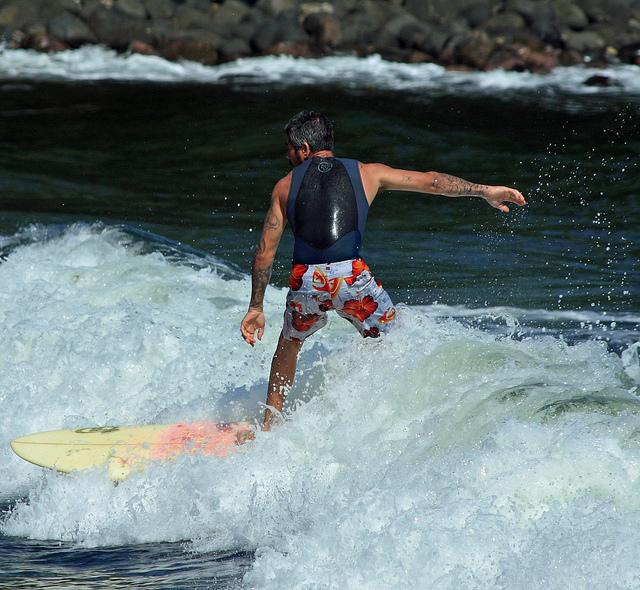
A man riding a wave on top of a surfboard.